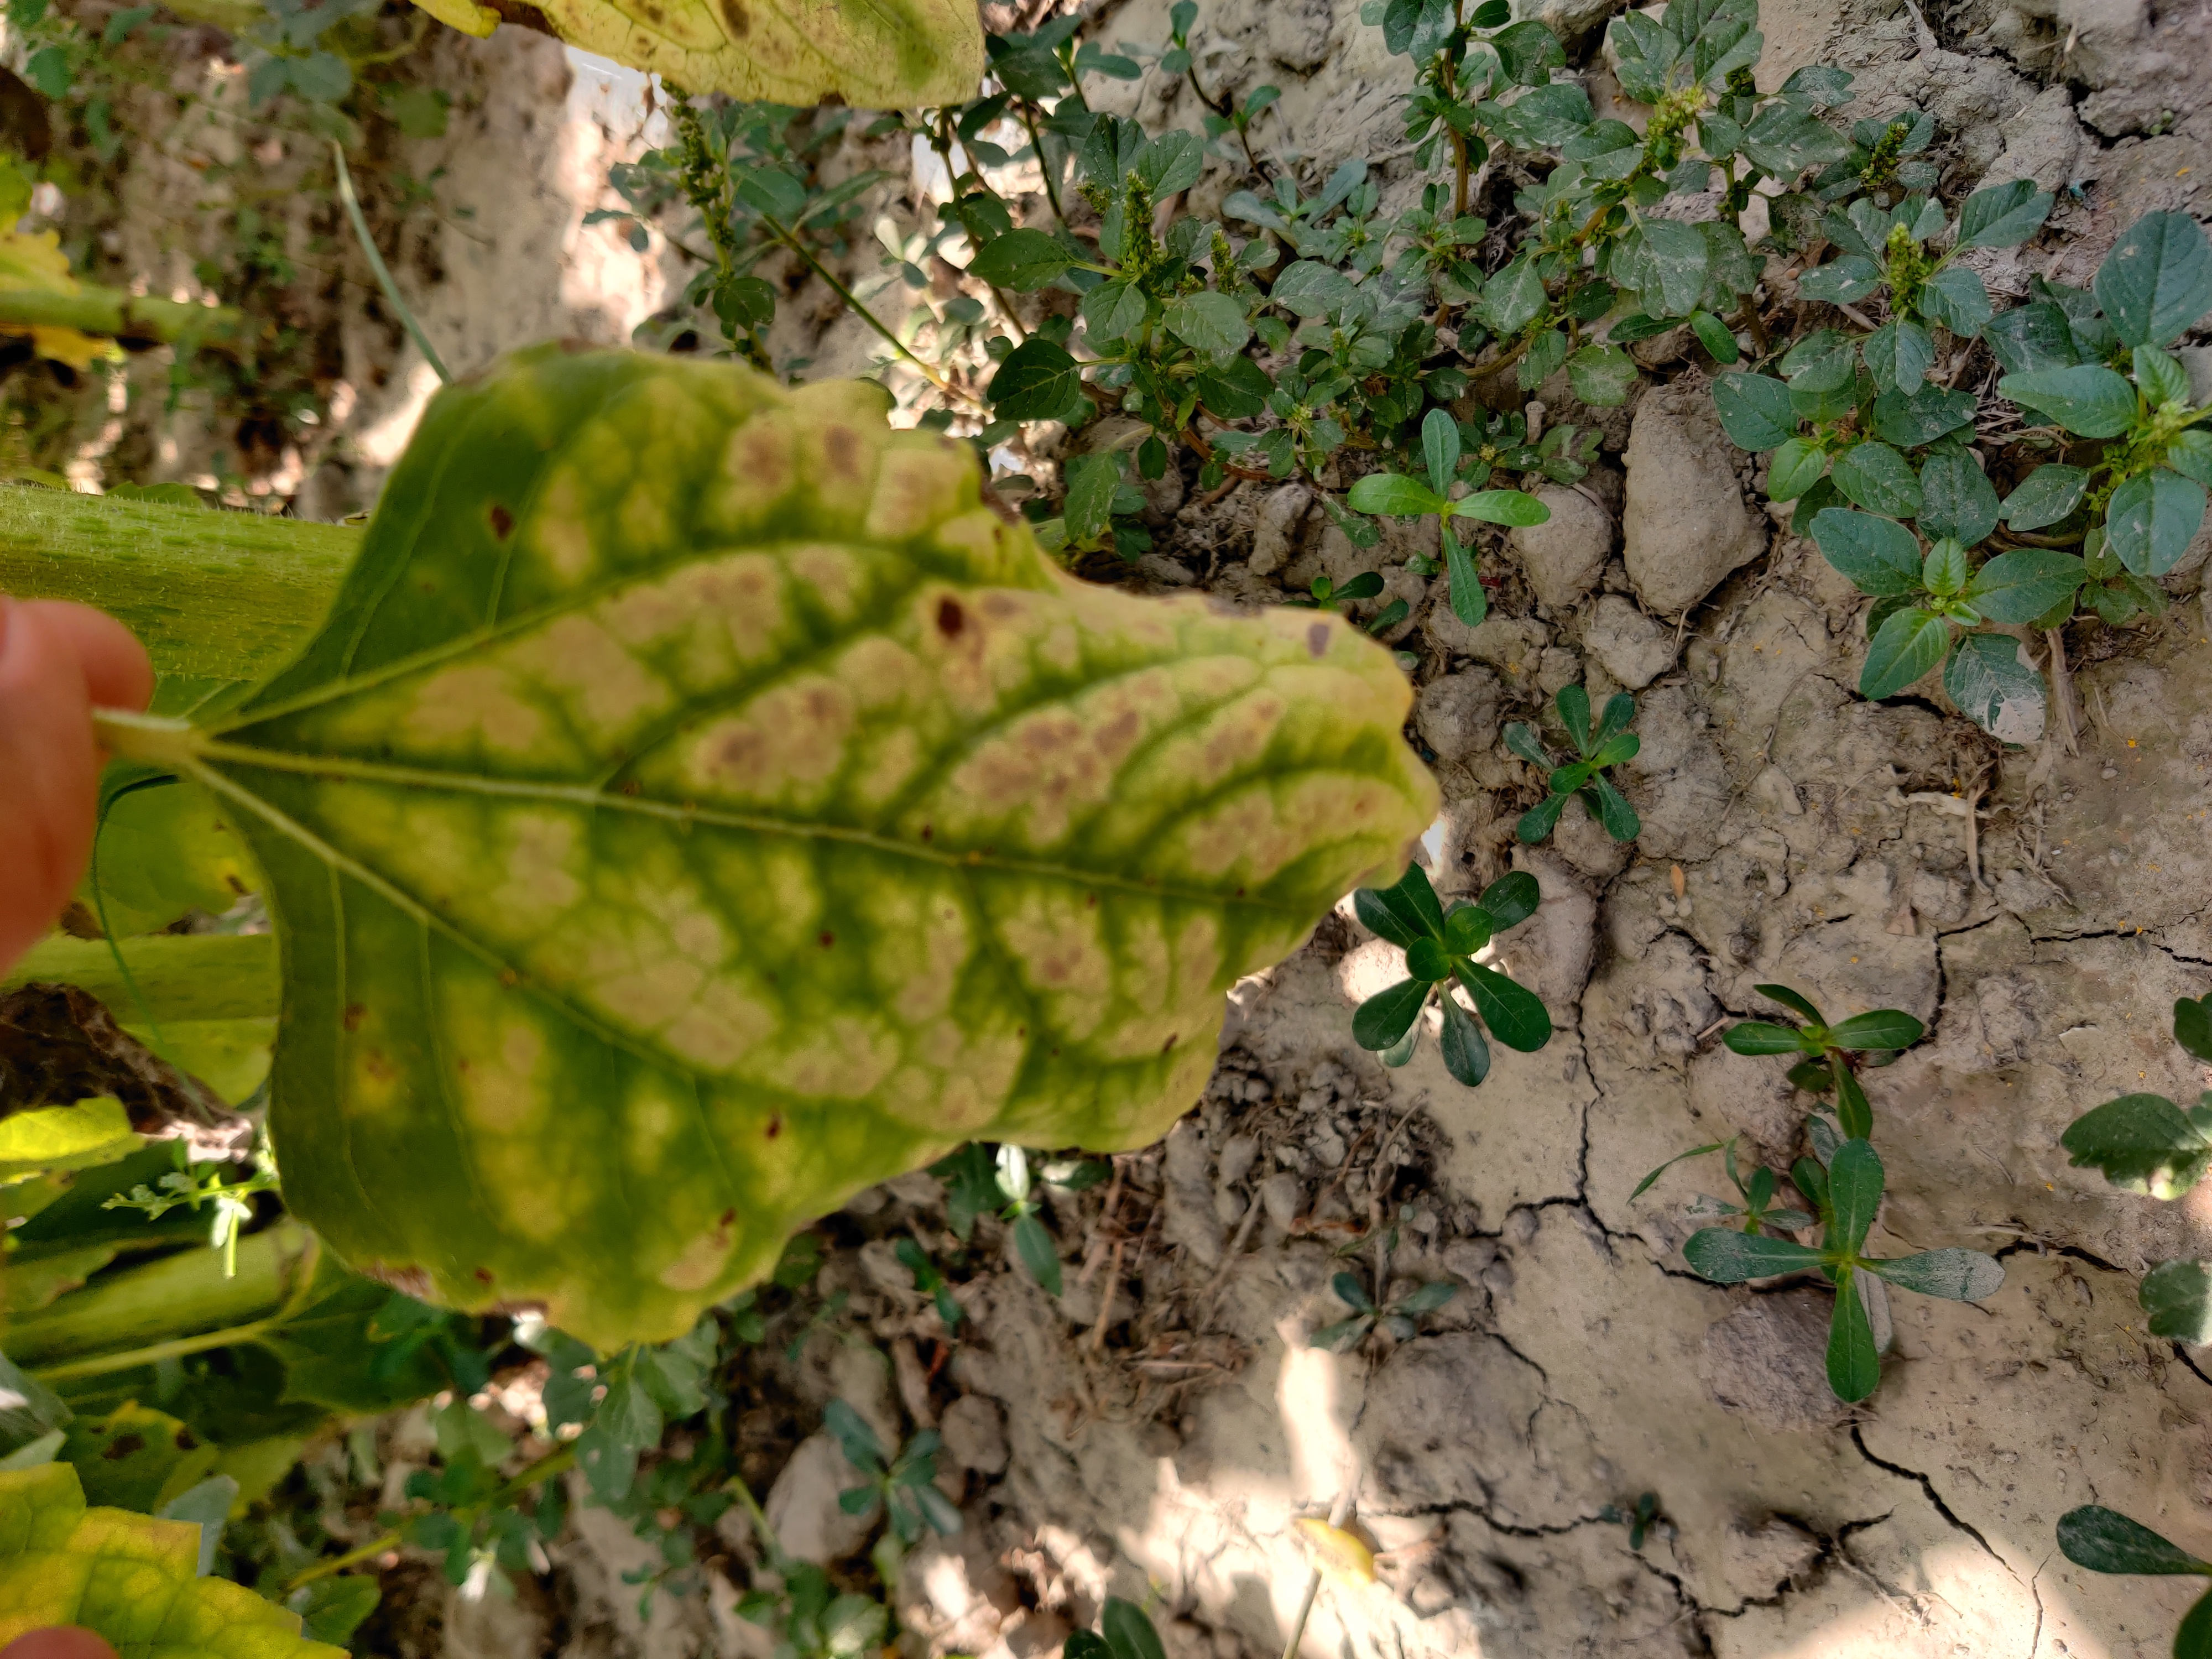
Label: Downy_mildew